Saiyuki Reload

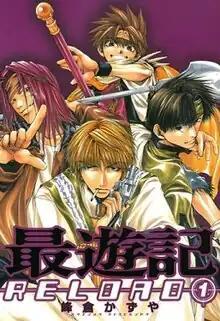
Cover of the first volume, featuring The Sanzo Party.

is a Japanese manga series that is a sequel to the series "Saiyuki", which Kazuya Minekura wrote and illustrated. "Saiyuki Reload" began serialization in Ichijinsha's manga magazine "Monthly Comic Zero Sum" from March 2002 to June 2009, the chapters of which were collected and published in ten volumes.